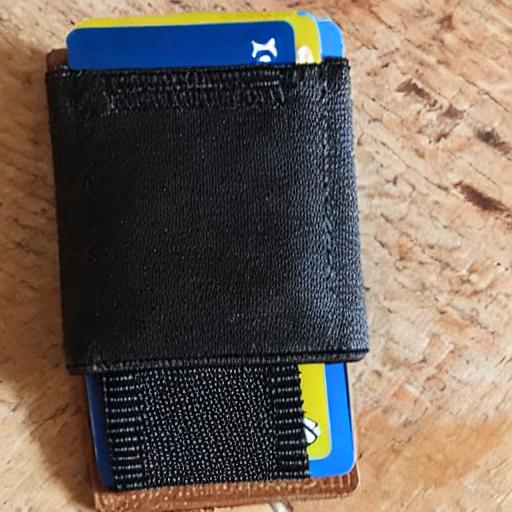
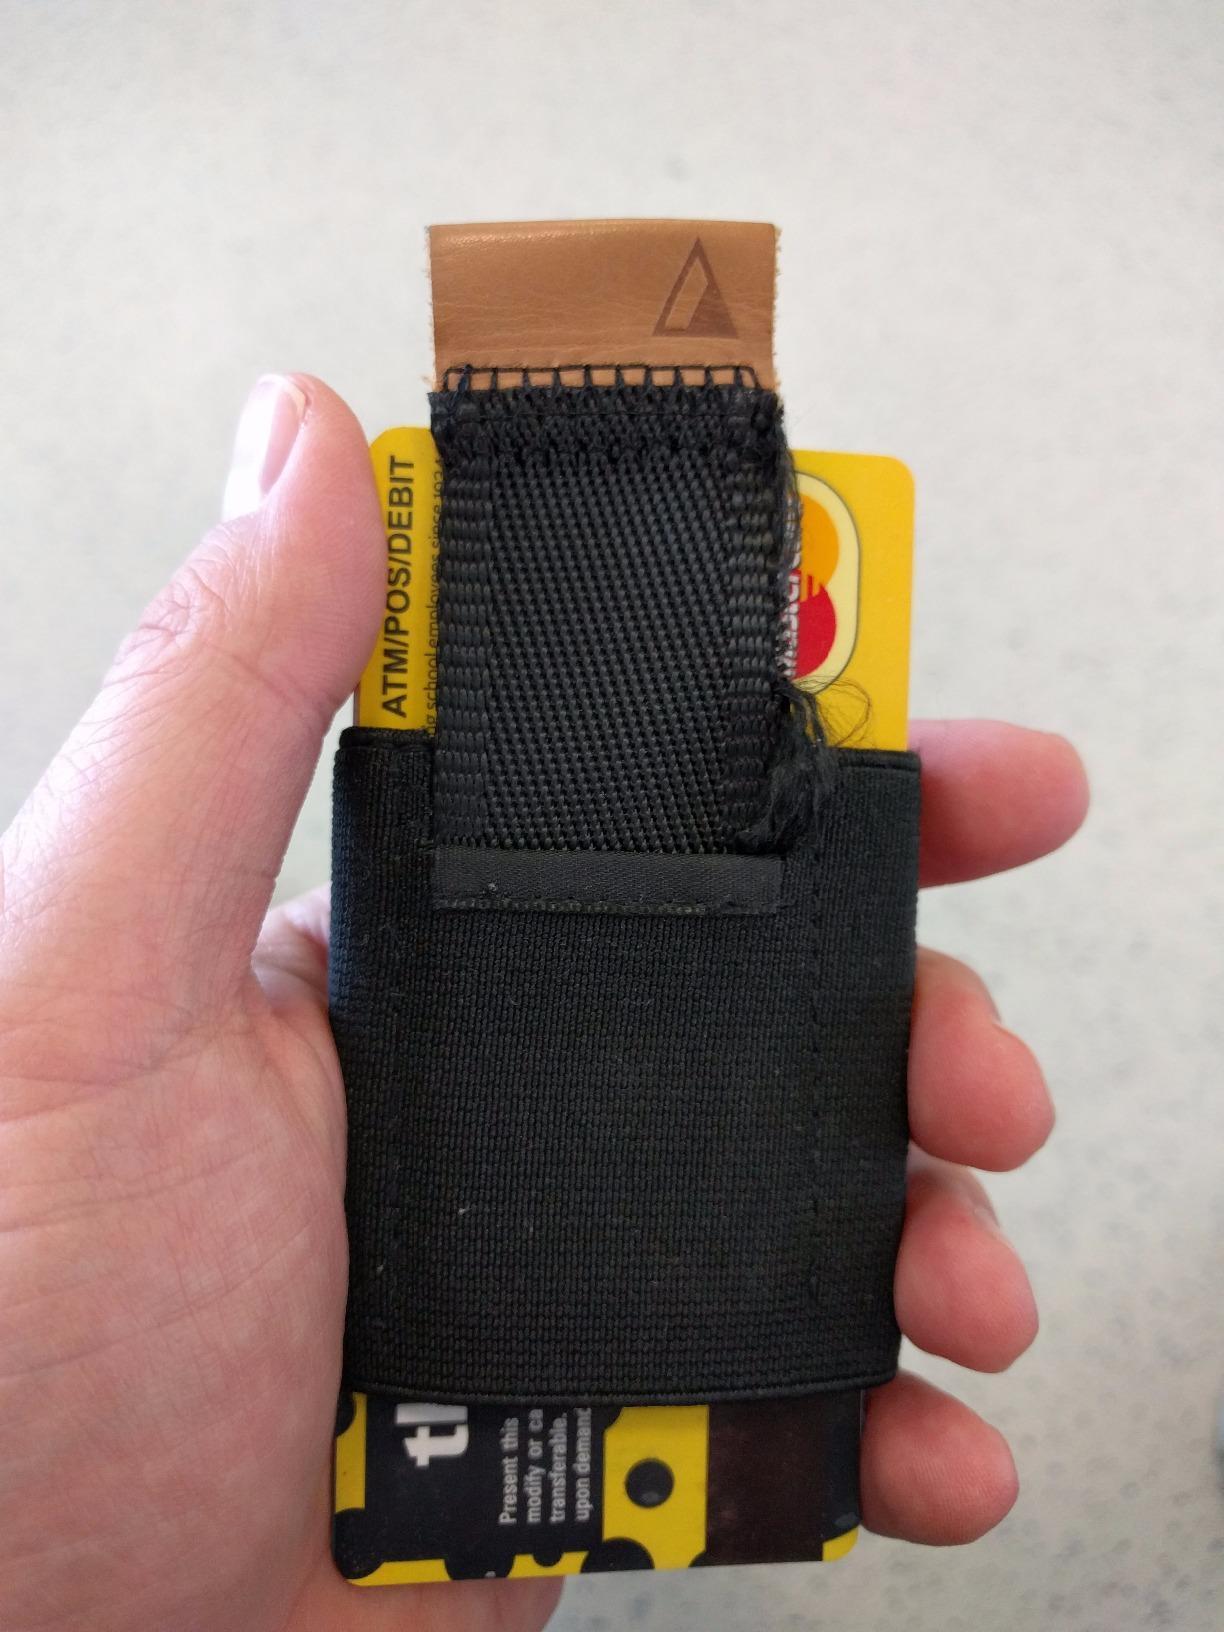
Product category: accessories_wallet
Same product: no